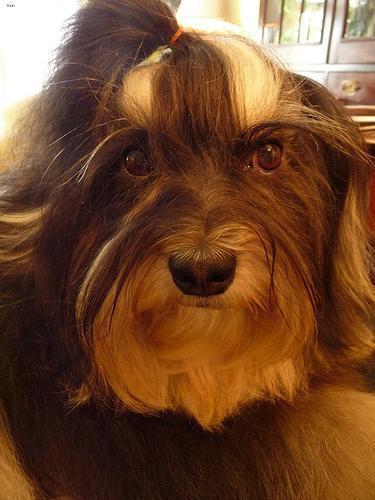
havanese